Patrick Cosgrave

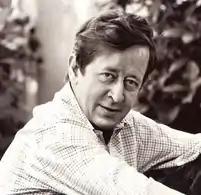

Patrick John Francis Cosgrave (28 September 1941 – 16 September 2001) was a British-Irish journalist and writer. A staunch supporter of the Conservative Party, he was an adviser to Margaret Thatcher whilst she was Leader of the Opposition.